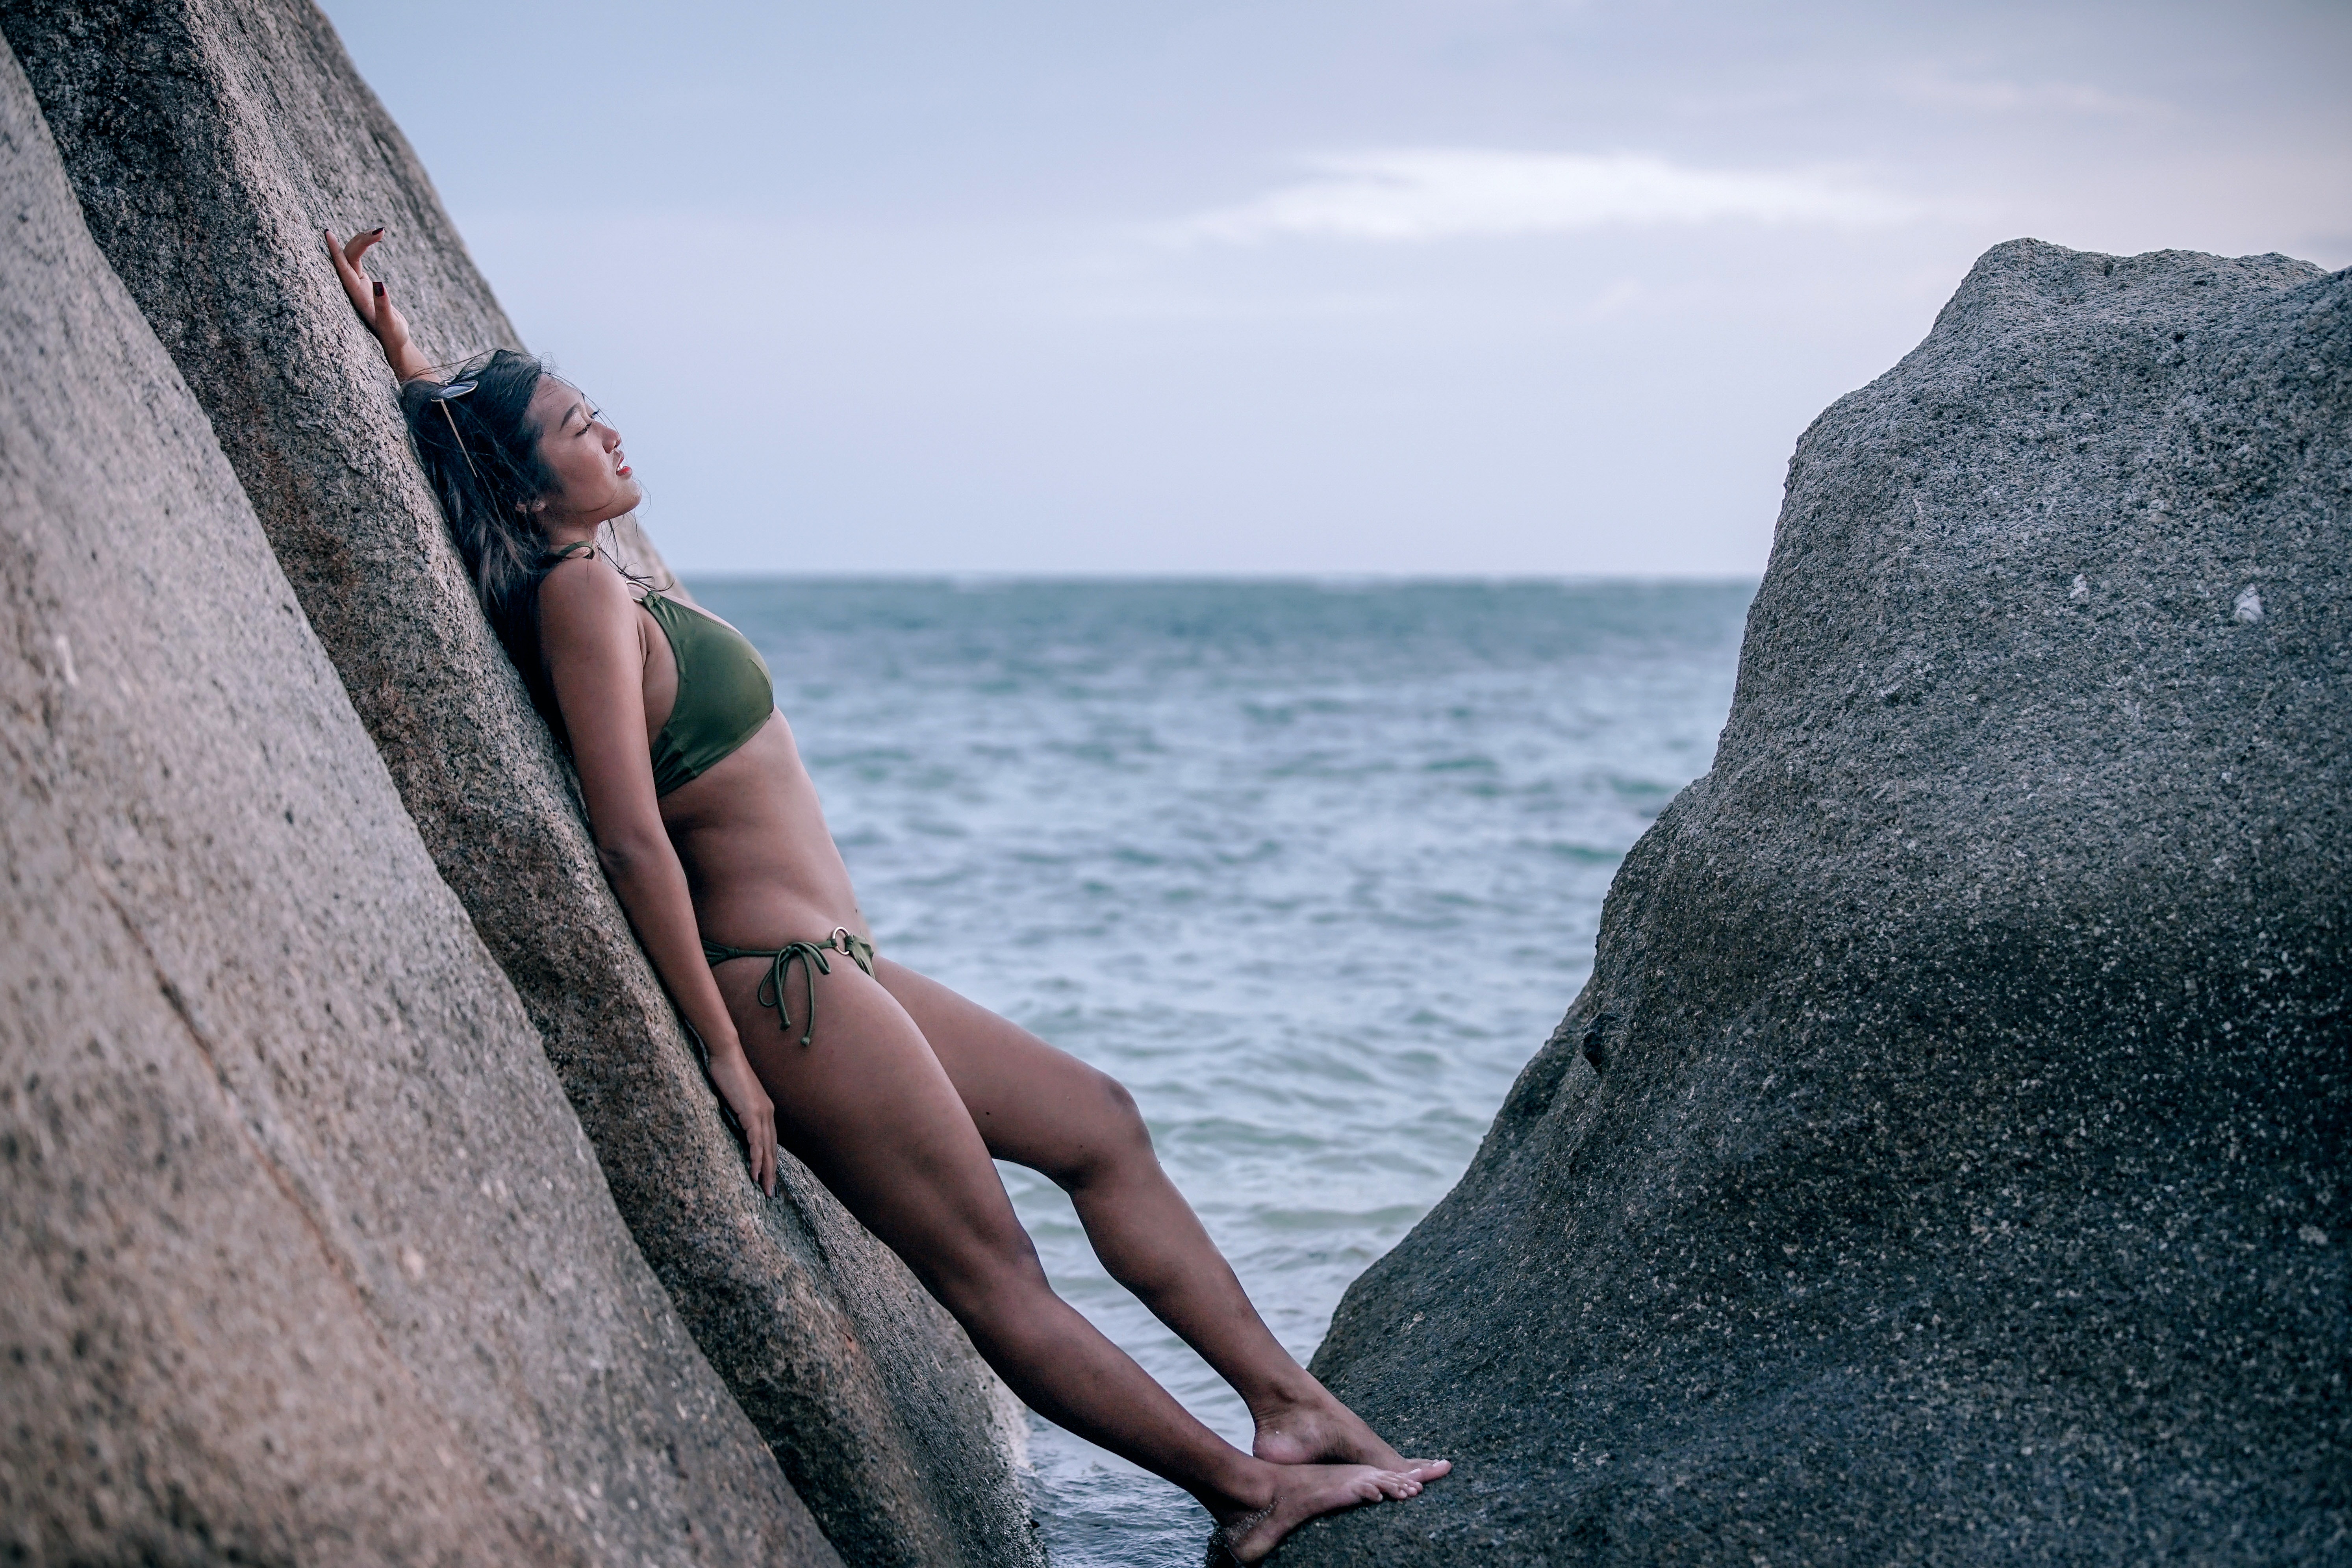
rock, sea, beauty, leg, ocean, human leg, sitting, horizon, summer, photography, vacation, muscle, coast, cliff, wood, klippe, Barechested, coastal and oceanic landforms, terrain, thigh, formation, black hair, beach